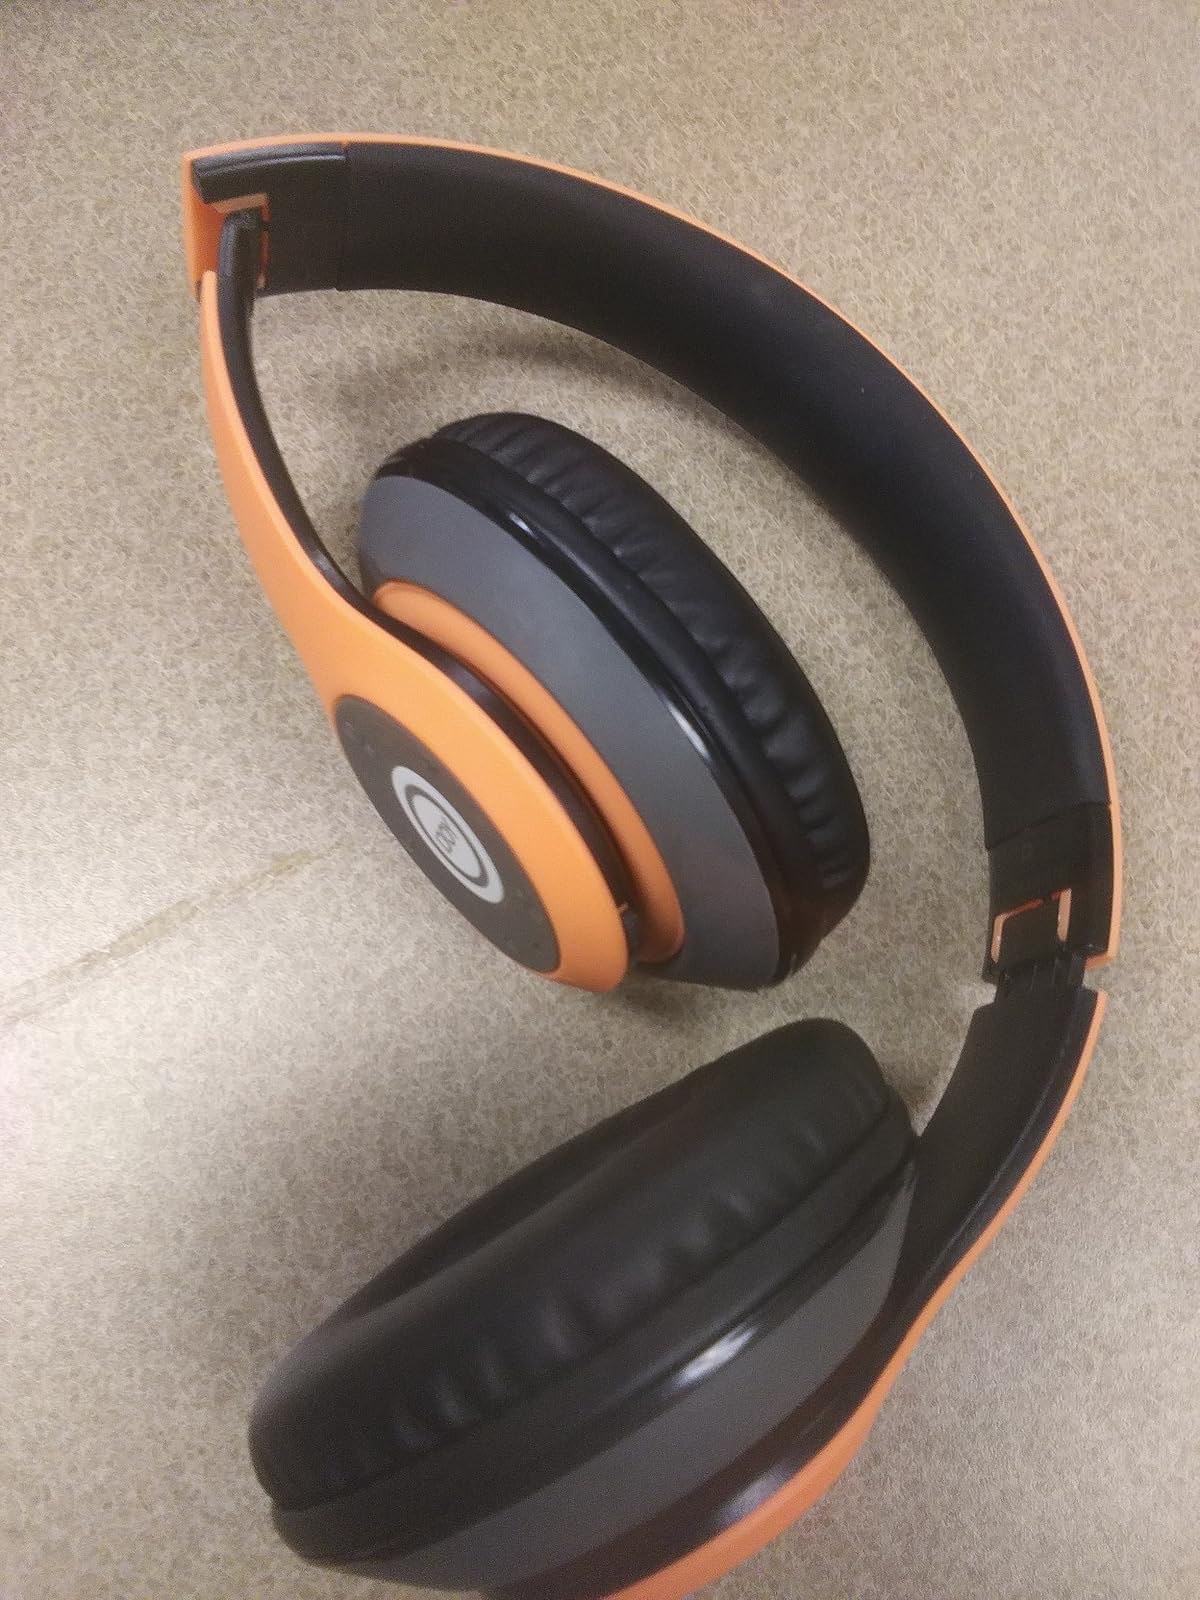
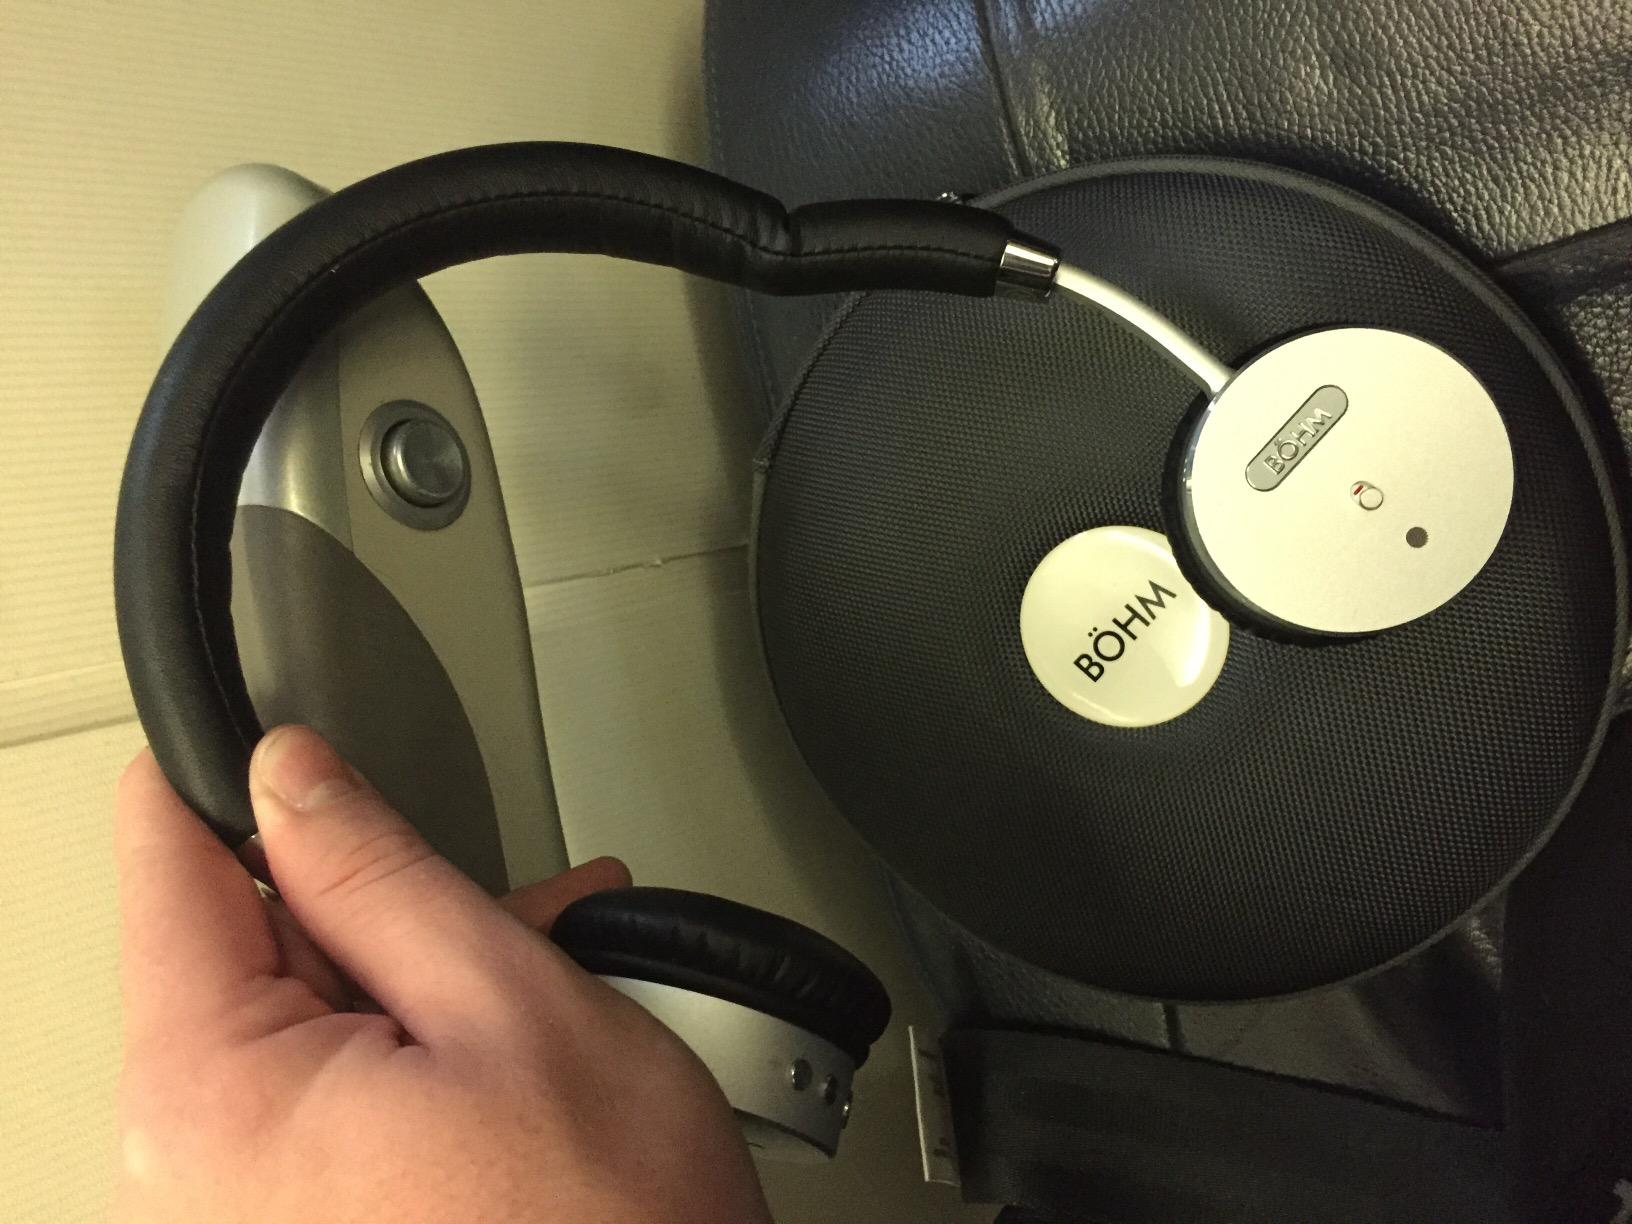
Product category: headphones
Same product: no